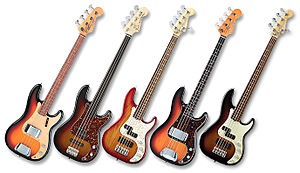
El-bas
ABG
Elbassen blev udviklet i 1951 af Leo Fender, som en slags forenkling af kontrabassen.